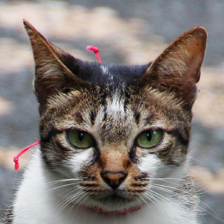
Label: animals